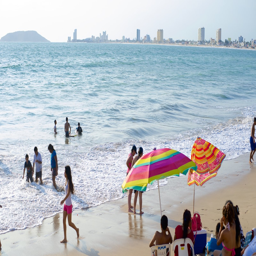
a city showing swimming and a beach as well as a large group of people